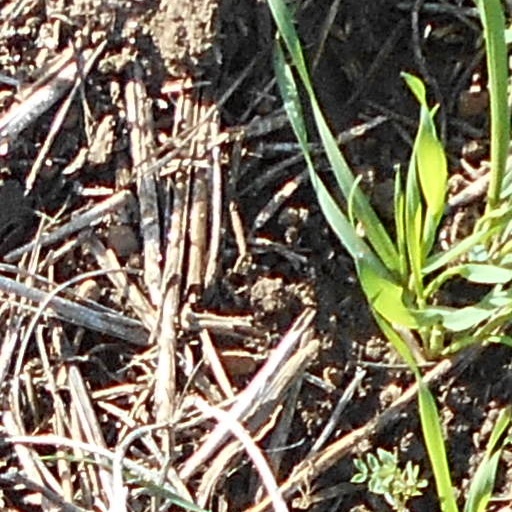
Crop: wheat